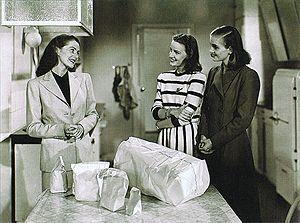
Eva Henning, née le 10 mai 1920 à Newark et morte le 18 avril 2016 à Oslo, est une actrice norvégo-suédoise.